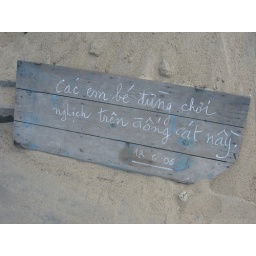
sign in the sand